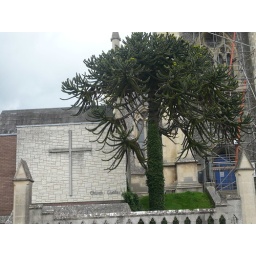
a nice tree side by side with a cross